Beerburrum, Queensland

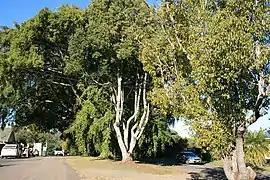
Anzac Avenue (main street of Beerburrum) with its memorial avenue of trees, 2007

Beerburrum is a rural town and coastal locality in the Sunshine Coast Region, Queensland, Australia. In the , the locality of Beerburrum had a population of 941 people.